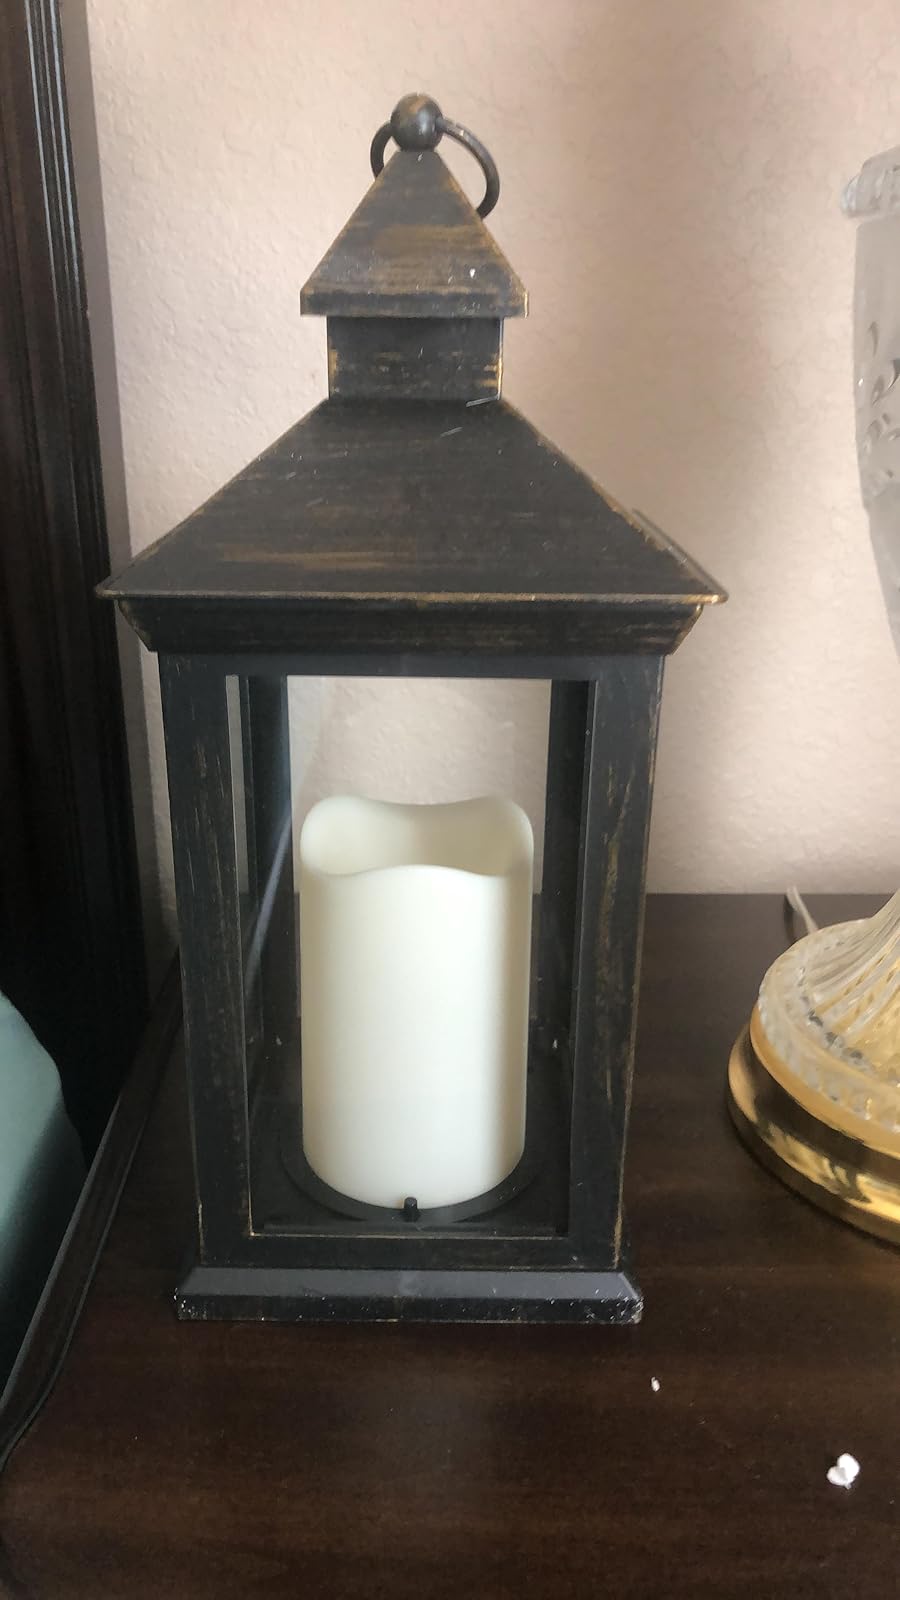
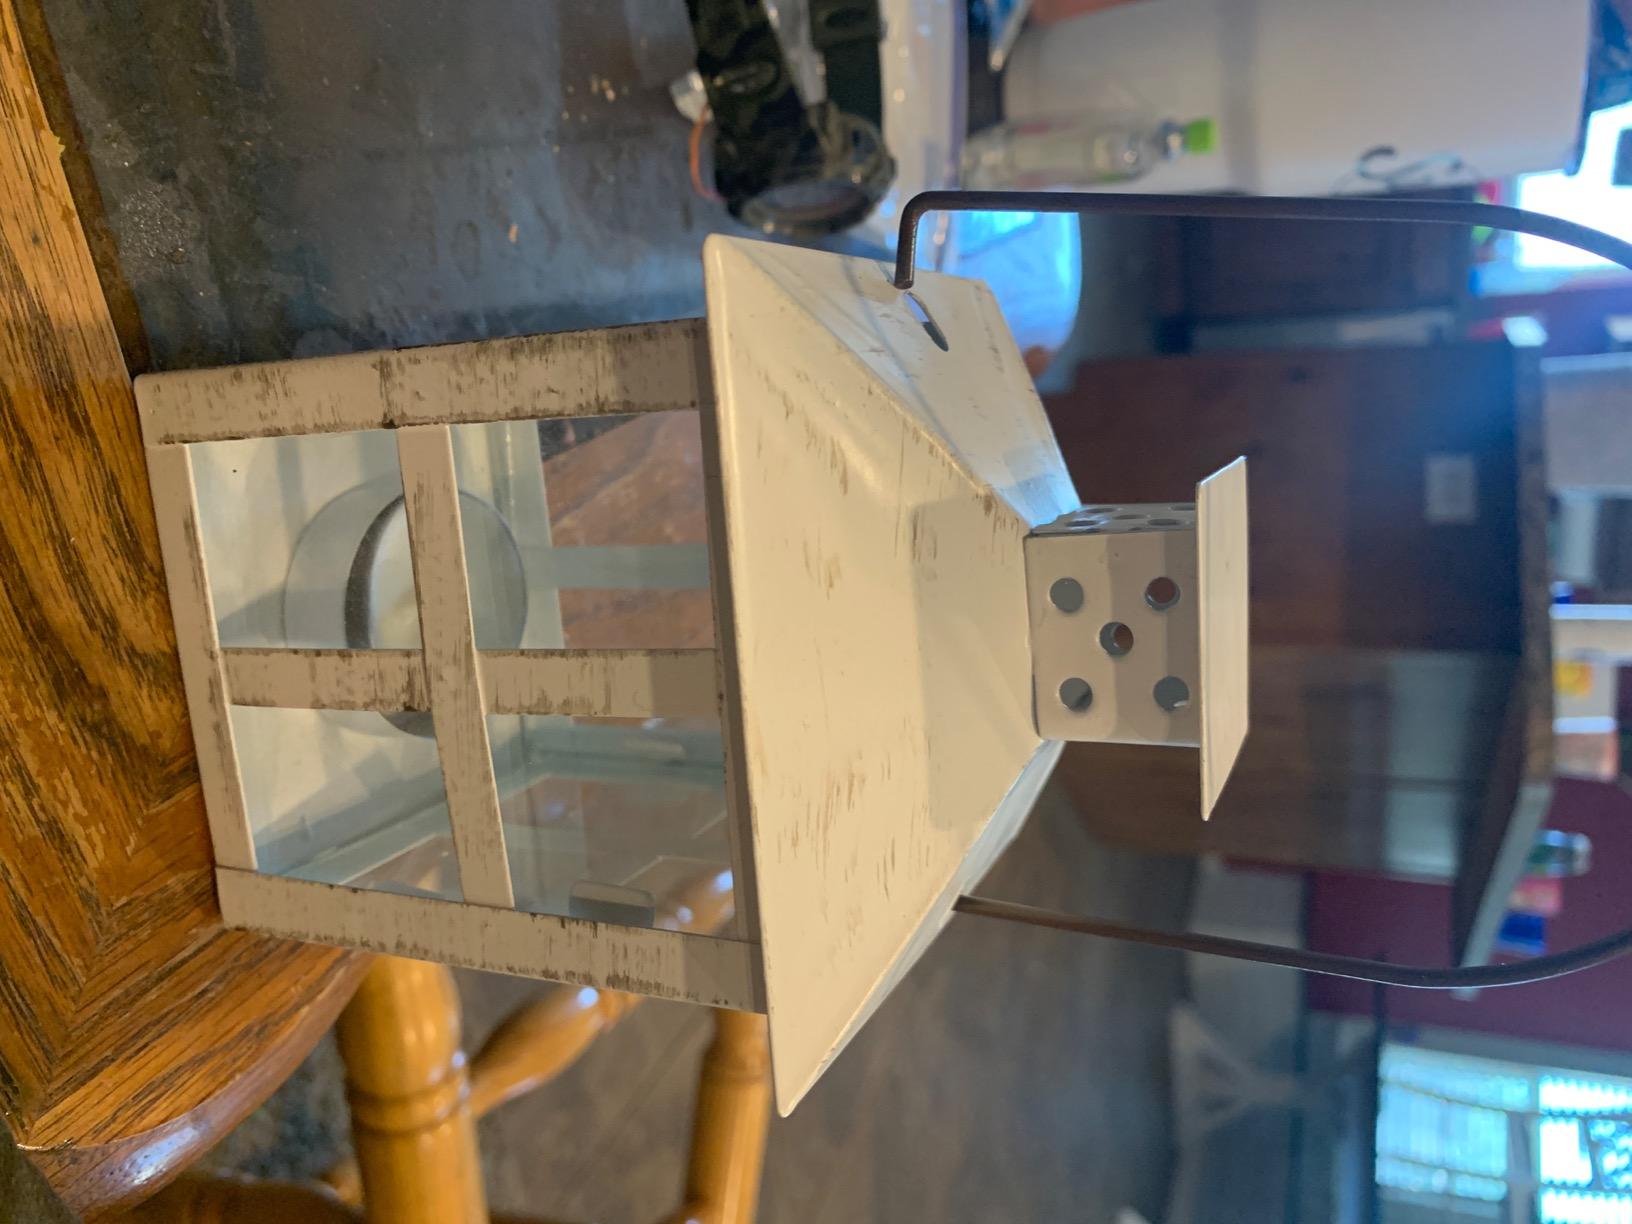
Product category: lantern
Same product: no